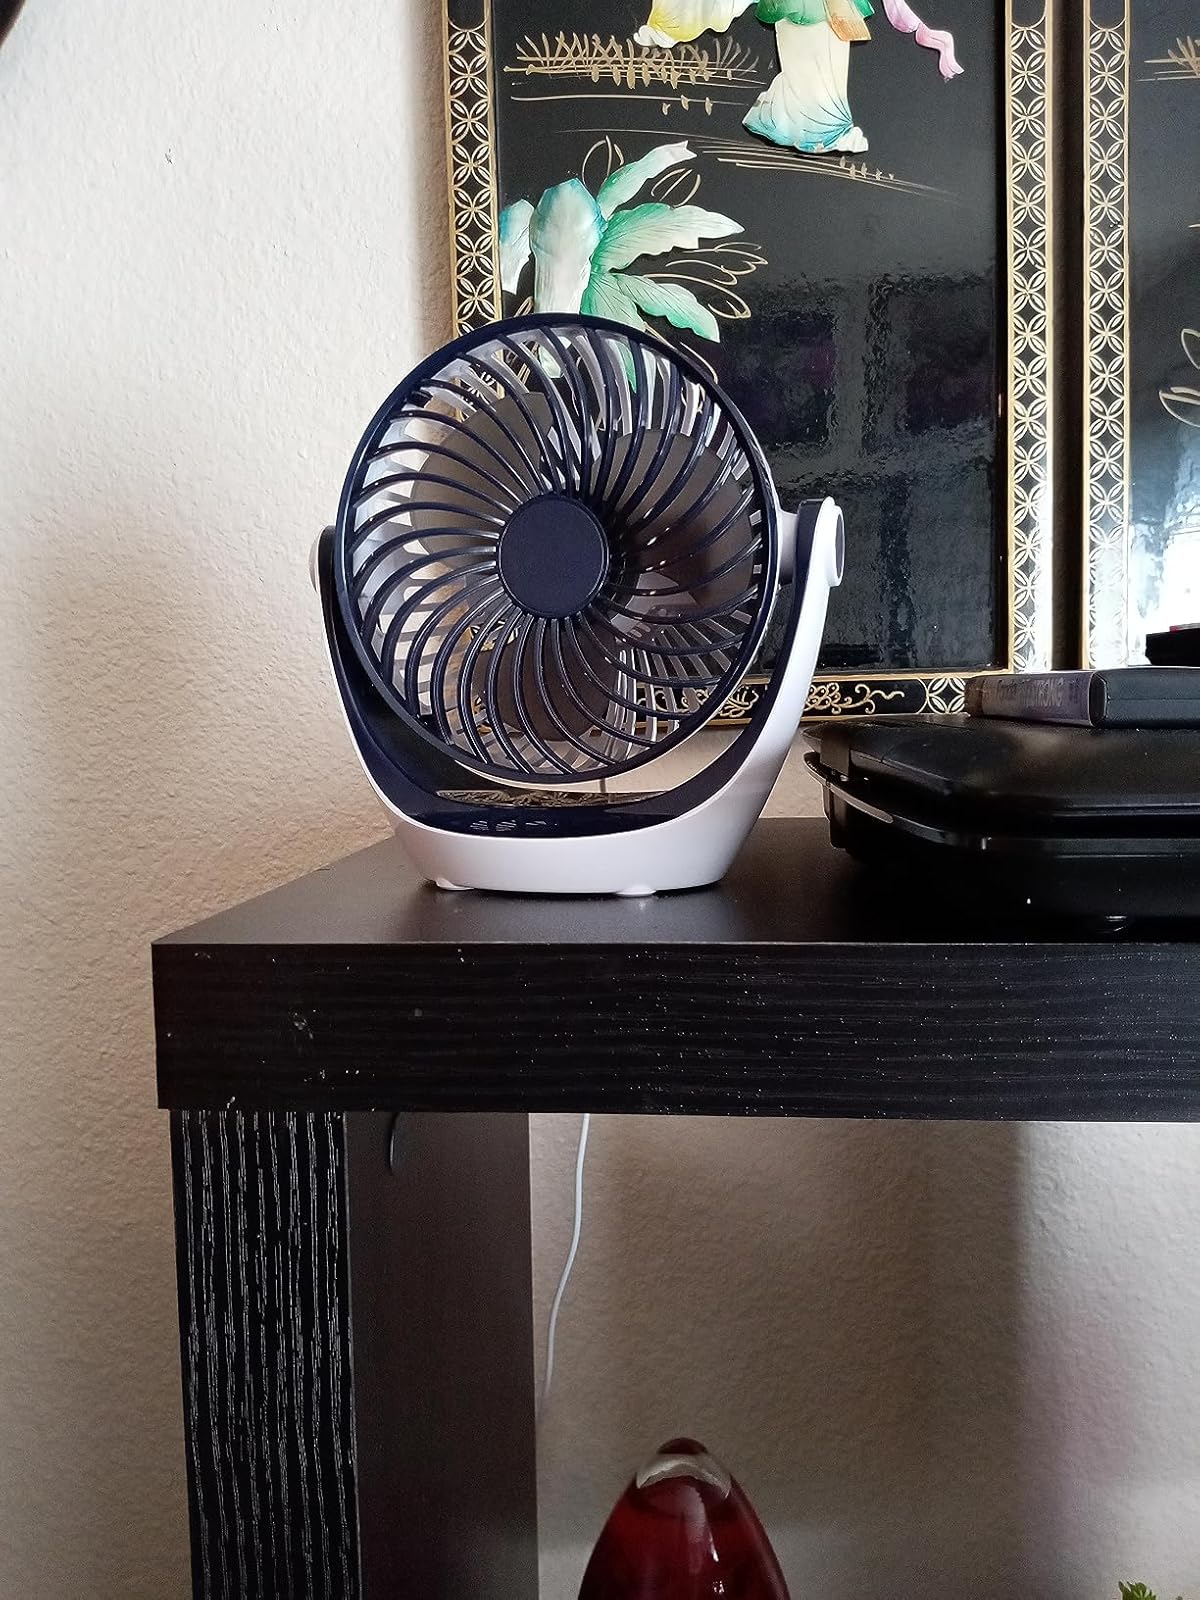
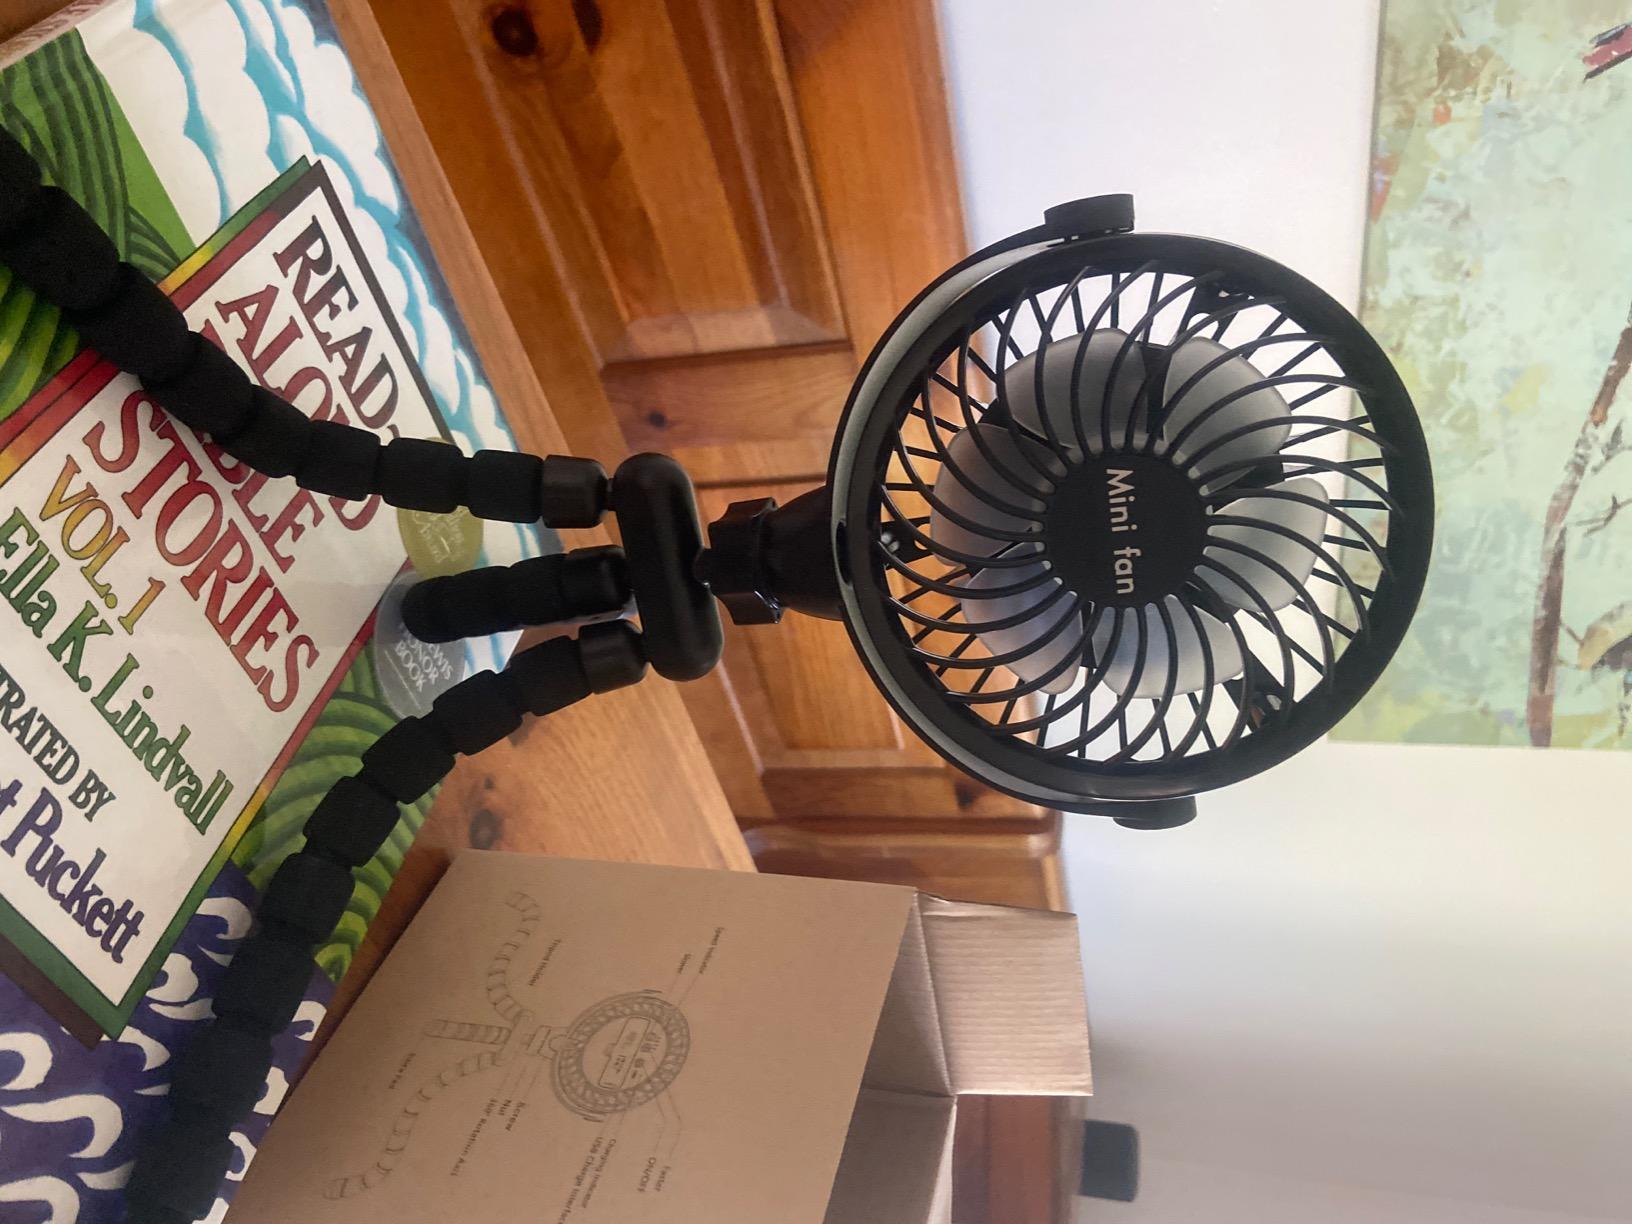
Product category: fan
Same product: no